Raúl Castro (footballer)

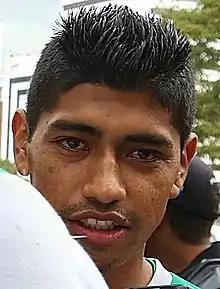
Castro in 2015

Raúl Castro Peñaloza (born 19 August 1989), nicknamed as ""Chacha"" and "El Comandante", is a Bolivian footballer who plays as a defensive midfielder for Liga de Fútbol Profesional Boliviano club Universitario (V).